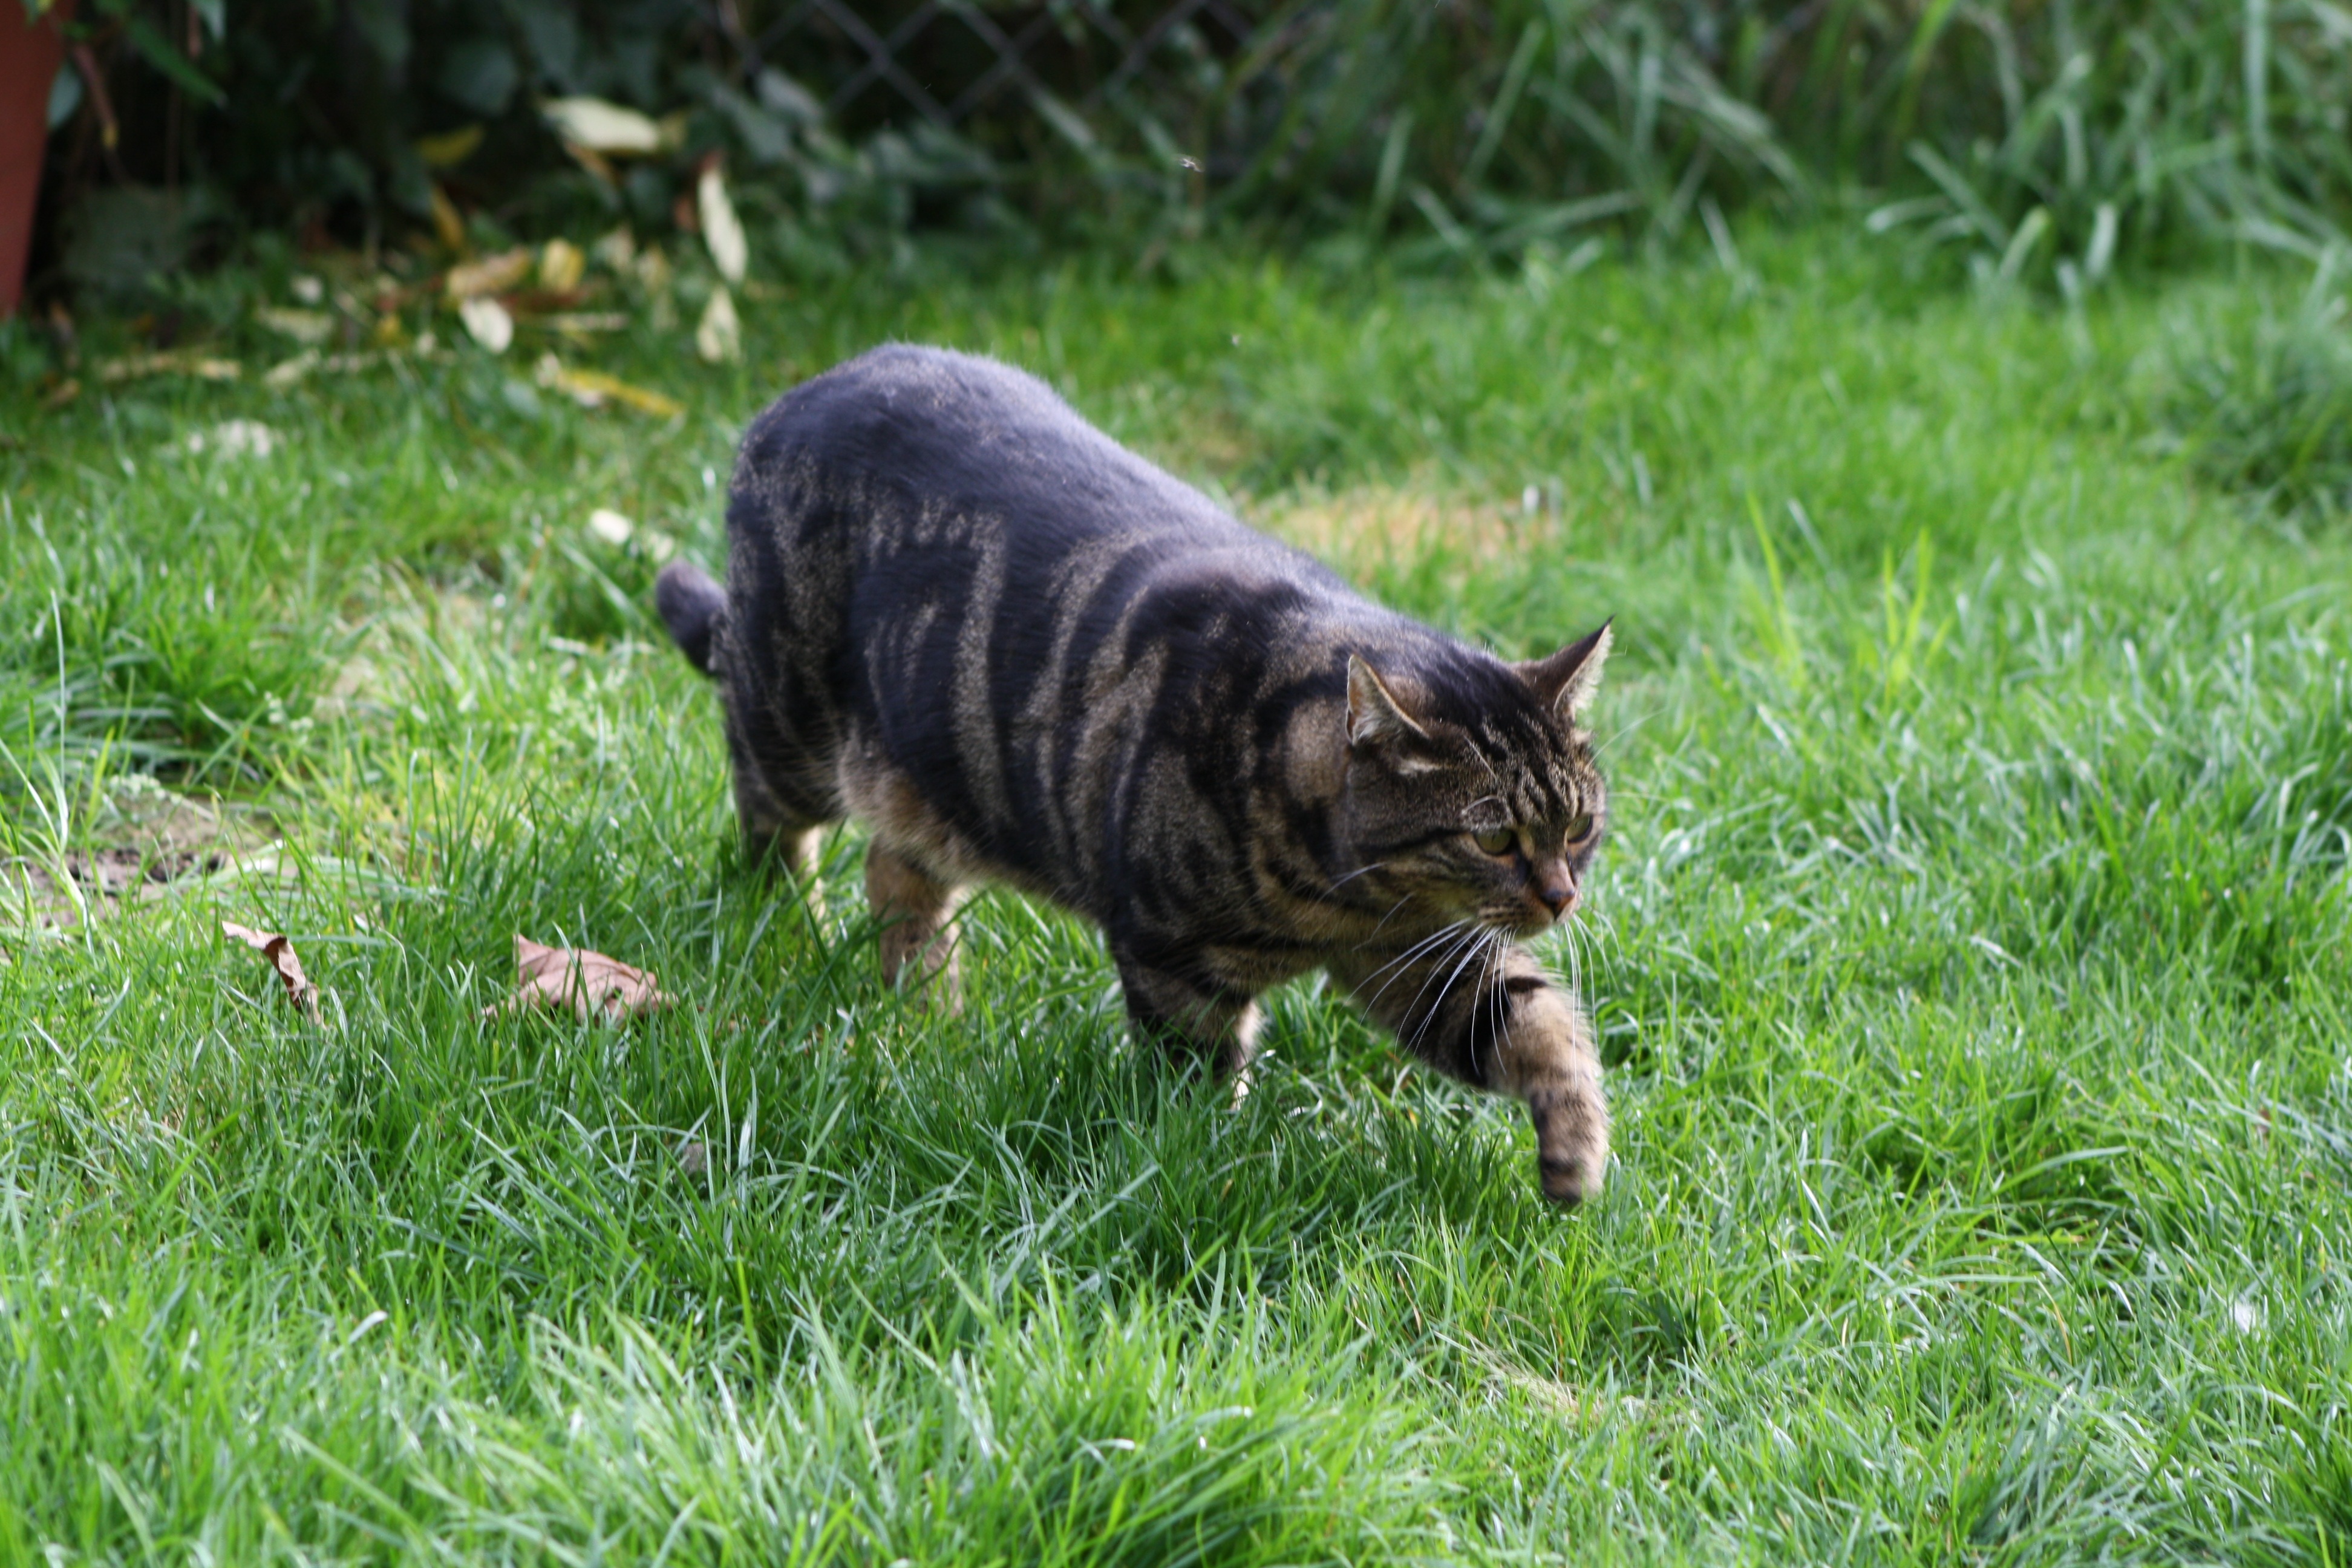
grass, lawn, animal, cute, kitten, cat, mammal, fauna, whiskers, paw, tiger, vertebrate, animal world, tiger cat, young cat, bengal, wild cat, small to medium sized cats, cat like mammal